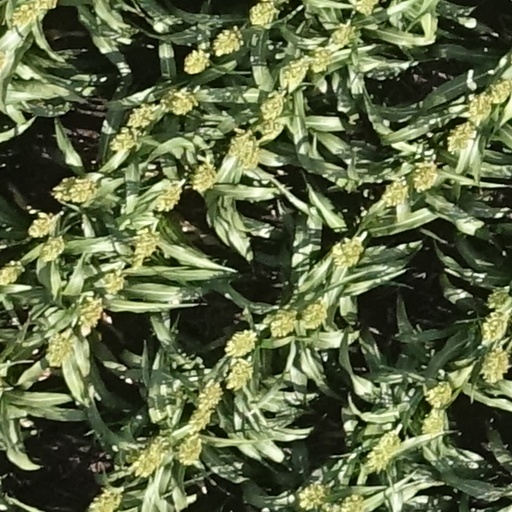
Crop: sorghum